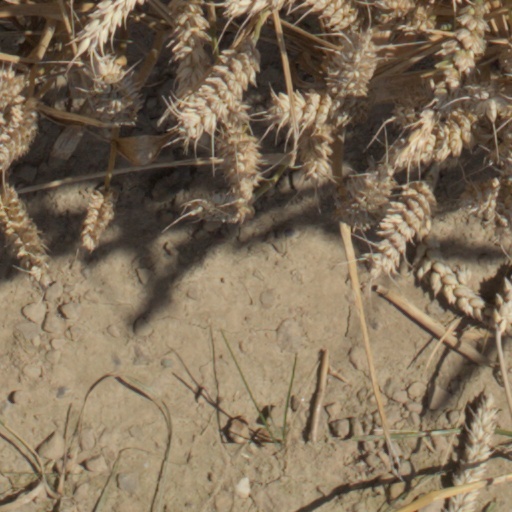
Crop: wheat